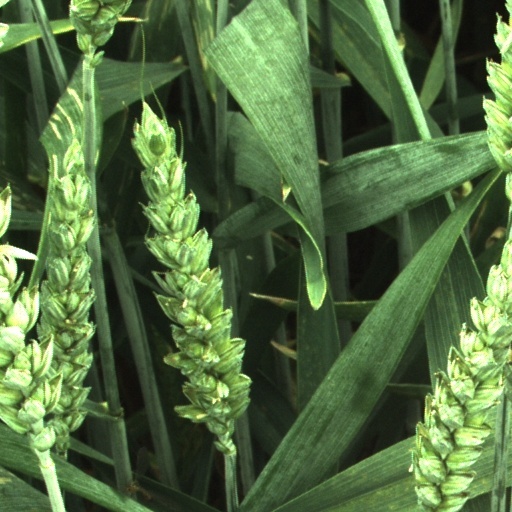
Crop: wheat